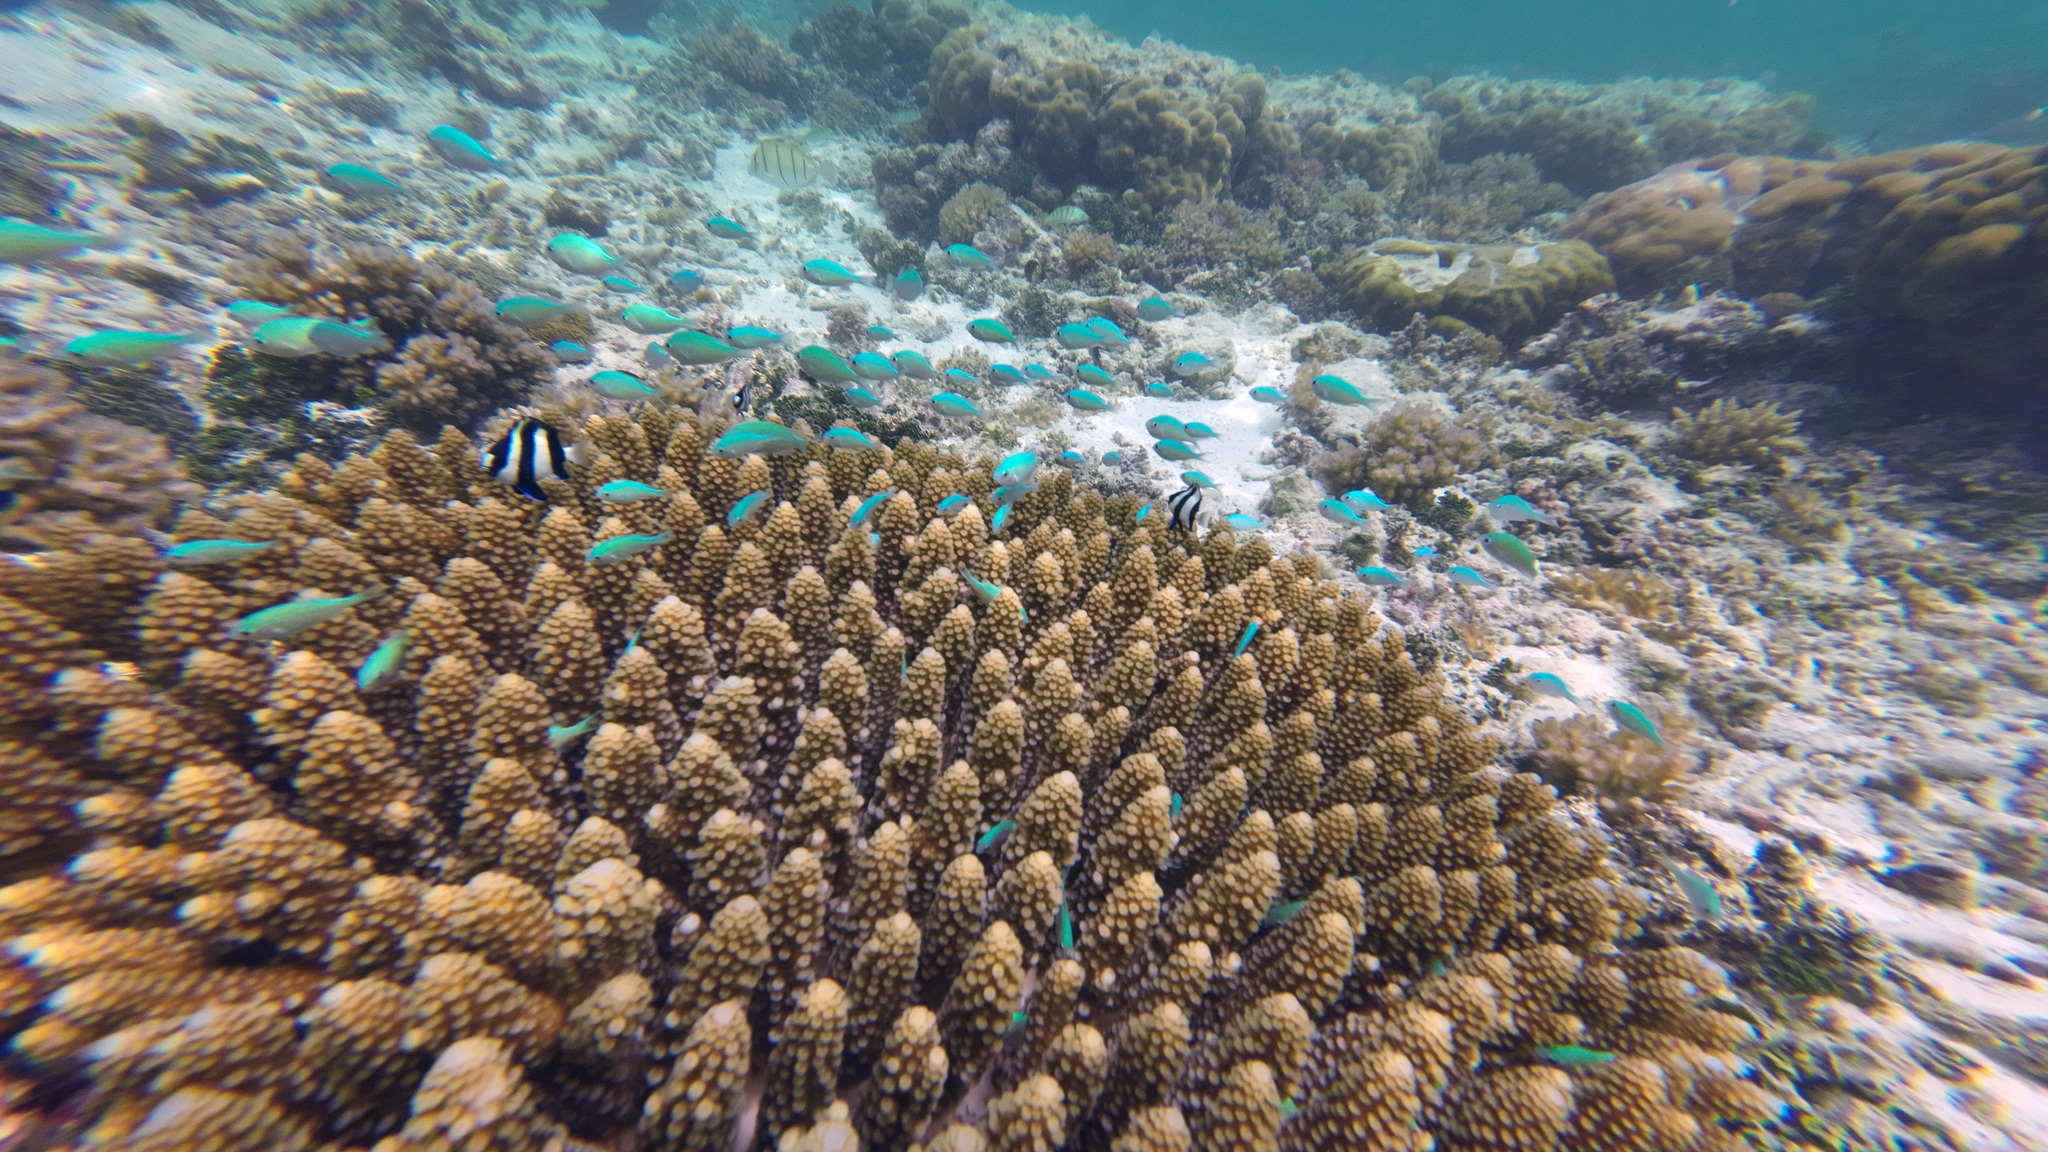
Chromis viridis (Blue-green Chromis)